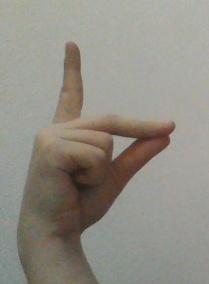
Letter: ta